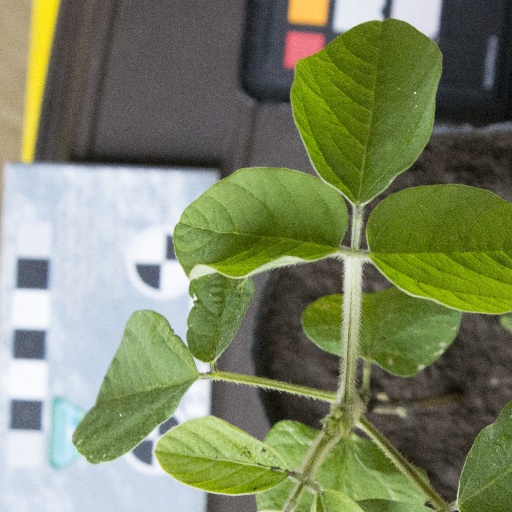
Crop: soybean